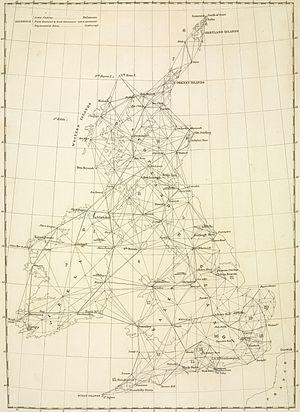
La triangulation principale de la Grande-Bretagne est le premier relevé trigonométrique de haute précision de l'ensemble de la Grande-Bretagne, réalisé entre 1791 et 1853, sous les auspices du Board of Ordnance. Le but de ce travail est d'établir les coordonnées géographiques précises de près de 300 points de repère significatifs qui pourraient être utilisés comme points fixes de relevés topographiques locaux, à partir desquels des cartes pourraient être établies. En outre, un objectif purement scientifique consiste à fournir des données précises pour les calculs géométriques tels que la détermination de la longueur des arcs de méridiens et la figure de la Terre. Une telle enquête avait été proposée par William Roy à l'issue de celle appelée jonction des observatoires de Greenwich et Paris, mais ce n'est qu'après sa mort, que le Board of Ordnance lance l'enquête trigonométrique, motivée par des considérations militaires, à une époque de menace d'invasion française. La plupart des travaux sont réalisés sous la direction d'Isaac Dalby, William Mudge et Thomas Frederick Colby, mais la synthèse et le rapport final, de 1858, sont l'œuvre d'Alexander Ross Clarke.